Goat Island (New York)

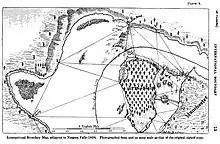
1819 Boundary Commission map of international border cutting through Horseshoe Falls. Goat Island is labeled Iris Island.

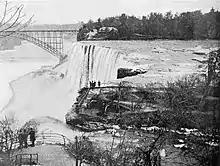
Damage from wind and ice on Goat Island, 1903

John Stedman—an early pioneer and miller—kept a herd of goats on the island. Upon returning to the island after the terrible winter of 1780, he found all but one of them had died, thus giving the island its name.